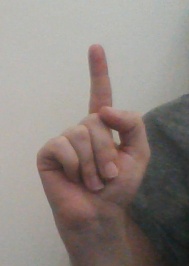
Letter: bb